HepaRG

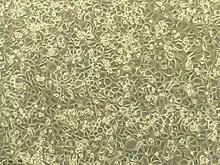
Undifferentiated hepatocyte-like cells appear in small, individualized, colonies

The cells are available as undifferentiated growth-stage cells that can be grown in-house with the possibility of cell manipulation and amplification; or as fully differentiated cells that are ready and easy-to-use cells with high inter-assay reproducibility and proven functionality across multiple applications. They can also be used as spheroids and co-culture.